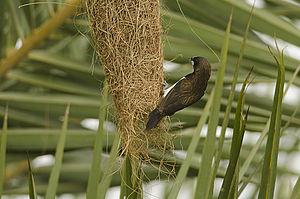
Le Capucin domino, Bengali du Japon, Domino à longue queue ou Moineau domino, est une espèce de petits passereaux commune dans le sud de l'Asie. Le Moineau du Japon est une variété domestiquée de cette espèce.